Battle of Lüneburg

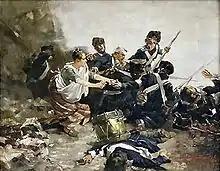
Ludwig von Herterich: "Johanna Stegen, the Heroine of Lüneburg (scene from the Napoleonic Wars), 1887"

When Cossacks showed up at the southern city gate at 6 am, Morand thought he was dealing with patrols as before. He sent two guns with an infantry cover and his 75 horsemen in front of the city to drive off the enemy. His troops ran into one of Dörnberg's traps: surprised, they saw themselves exposed to a massive flank attack by Russian hussars, lost their guns and were taken prisoner except for part of the cavalry. Only in the late morning did Morand realize that a regular Russian-Prussian infantry and artillery force was attacking Lüneburg with the aim of conquering it. Meanwhile, a city gate was in the hands of Prussian fusiliers under Major Karl von Borcke. While fighting broke out at other city gates, armed citizens freed those sentenced to be shot and attacked enemy soldiers in the streets. Morand, already wounded, lost track and ordered a retreat from the city at noon to a French force stationed west of the New Gate. His order could no longer be obeyed by any of his detachments, because some were locked in various gates and buildings by the Prussian and Russian troops pushing into the city and were already beginning to capitulate. Morand now attempted a recapture from the outside. The attack, in which he was badly wounded this time, failed after initial successes. Here it came to the now famous act of the Lüneburg bourgeois daughter Johanna Stegen. She supplied Prussian fusiliers with urgently needed ammunition, which she had salvaged from an abandoned ammunition wagon on the battlefield at the risk of her life. In the afternoon Russian horsemen had surrounded Morand's troops. An honorable surrender accepted by Dörnberg could not be enforced by the Saxon officers because of the French's refusal to cease fire. After a failed attempt to break through to retreat to Reppenstedt, the Russian-Prussian artillery, reinforced with captured cannons, began to shoot up the surrounded troops. Around 5 pm, Morand's entire force surrendered and was taken prisoner. The French-Saxon division was destroyed with the loss of 2,300 prisoners, 9 guns and 3 flags, against an Allied loss of 300 killed and wounded, including 46 Prussians.